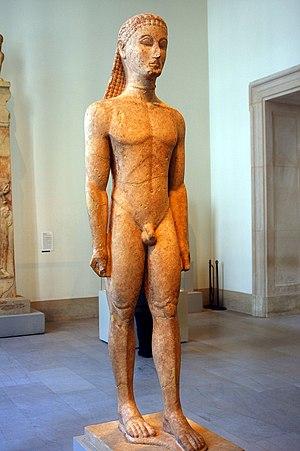
L'évolution historique du nu artistique se déroule en parallèle à l'histoire de l'art en général, sauf des petites particularités dérivées des diverses acceptations de la nudité dans diverses sociétés et cultures tout au long du temps.